List of Shimano groupsets

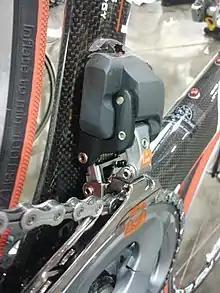
Di2 electronic front derailleur

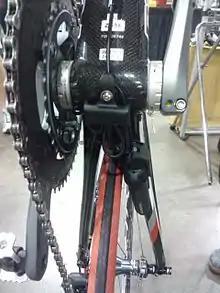
Di2 electronic shifting control unit and battery pack mounted to bottom of bottom bracket and left chainstay. Hollowtech II external bearing cups are also visible, between the crank arms and the bottom bracket shell.

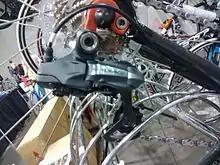
Di2 electronic rear derailleur

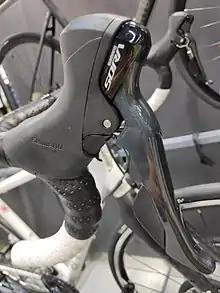
Shimano Sora (R3000) shift lever

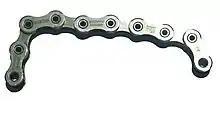
Shimano Dura-Ace chain segment (asymmetrical)

The first Shimano MTB groupset was Deore XT in 1983. It was based on a 1981 Deore derailleur built for touring.